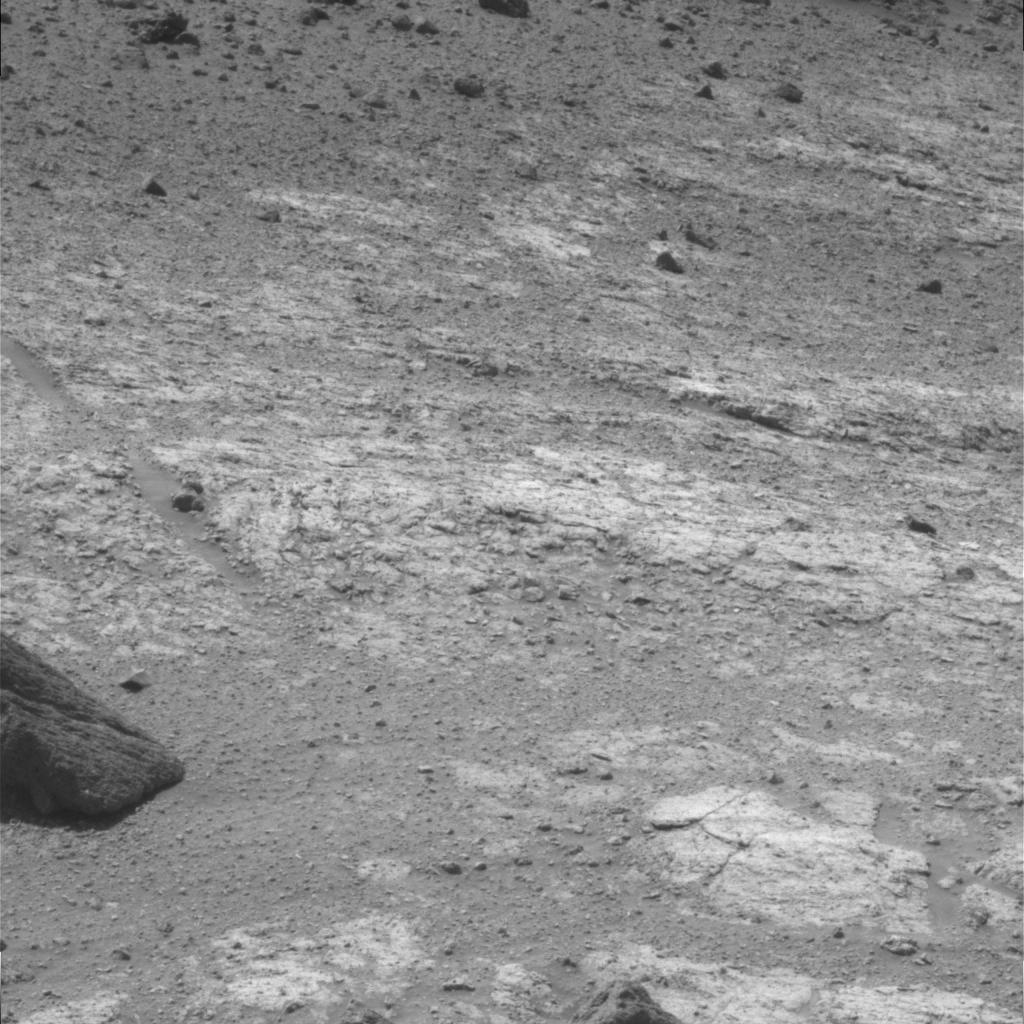
Surface features visible: Rock Outcrops, Float Rocks, Clasts, Rock (Linear Features), Soil, Nearby Surface